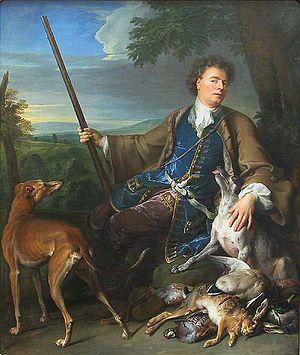
François Desportes, baptisé le 16 février 1661 à Champigneulle et mort à Paris en 1743, est un peintre français, spécialisé dans la peinture animalière, la nature morte et les scènes de chasse.